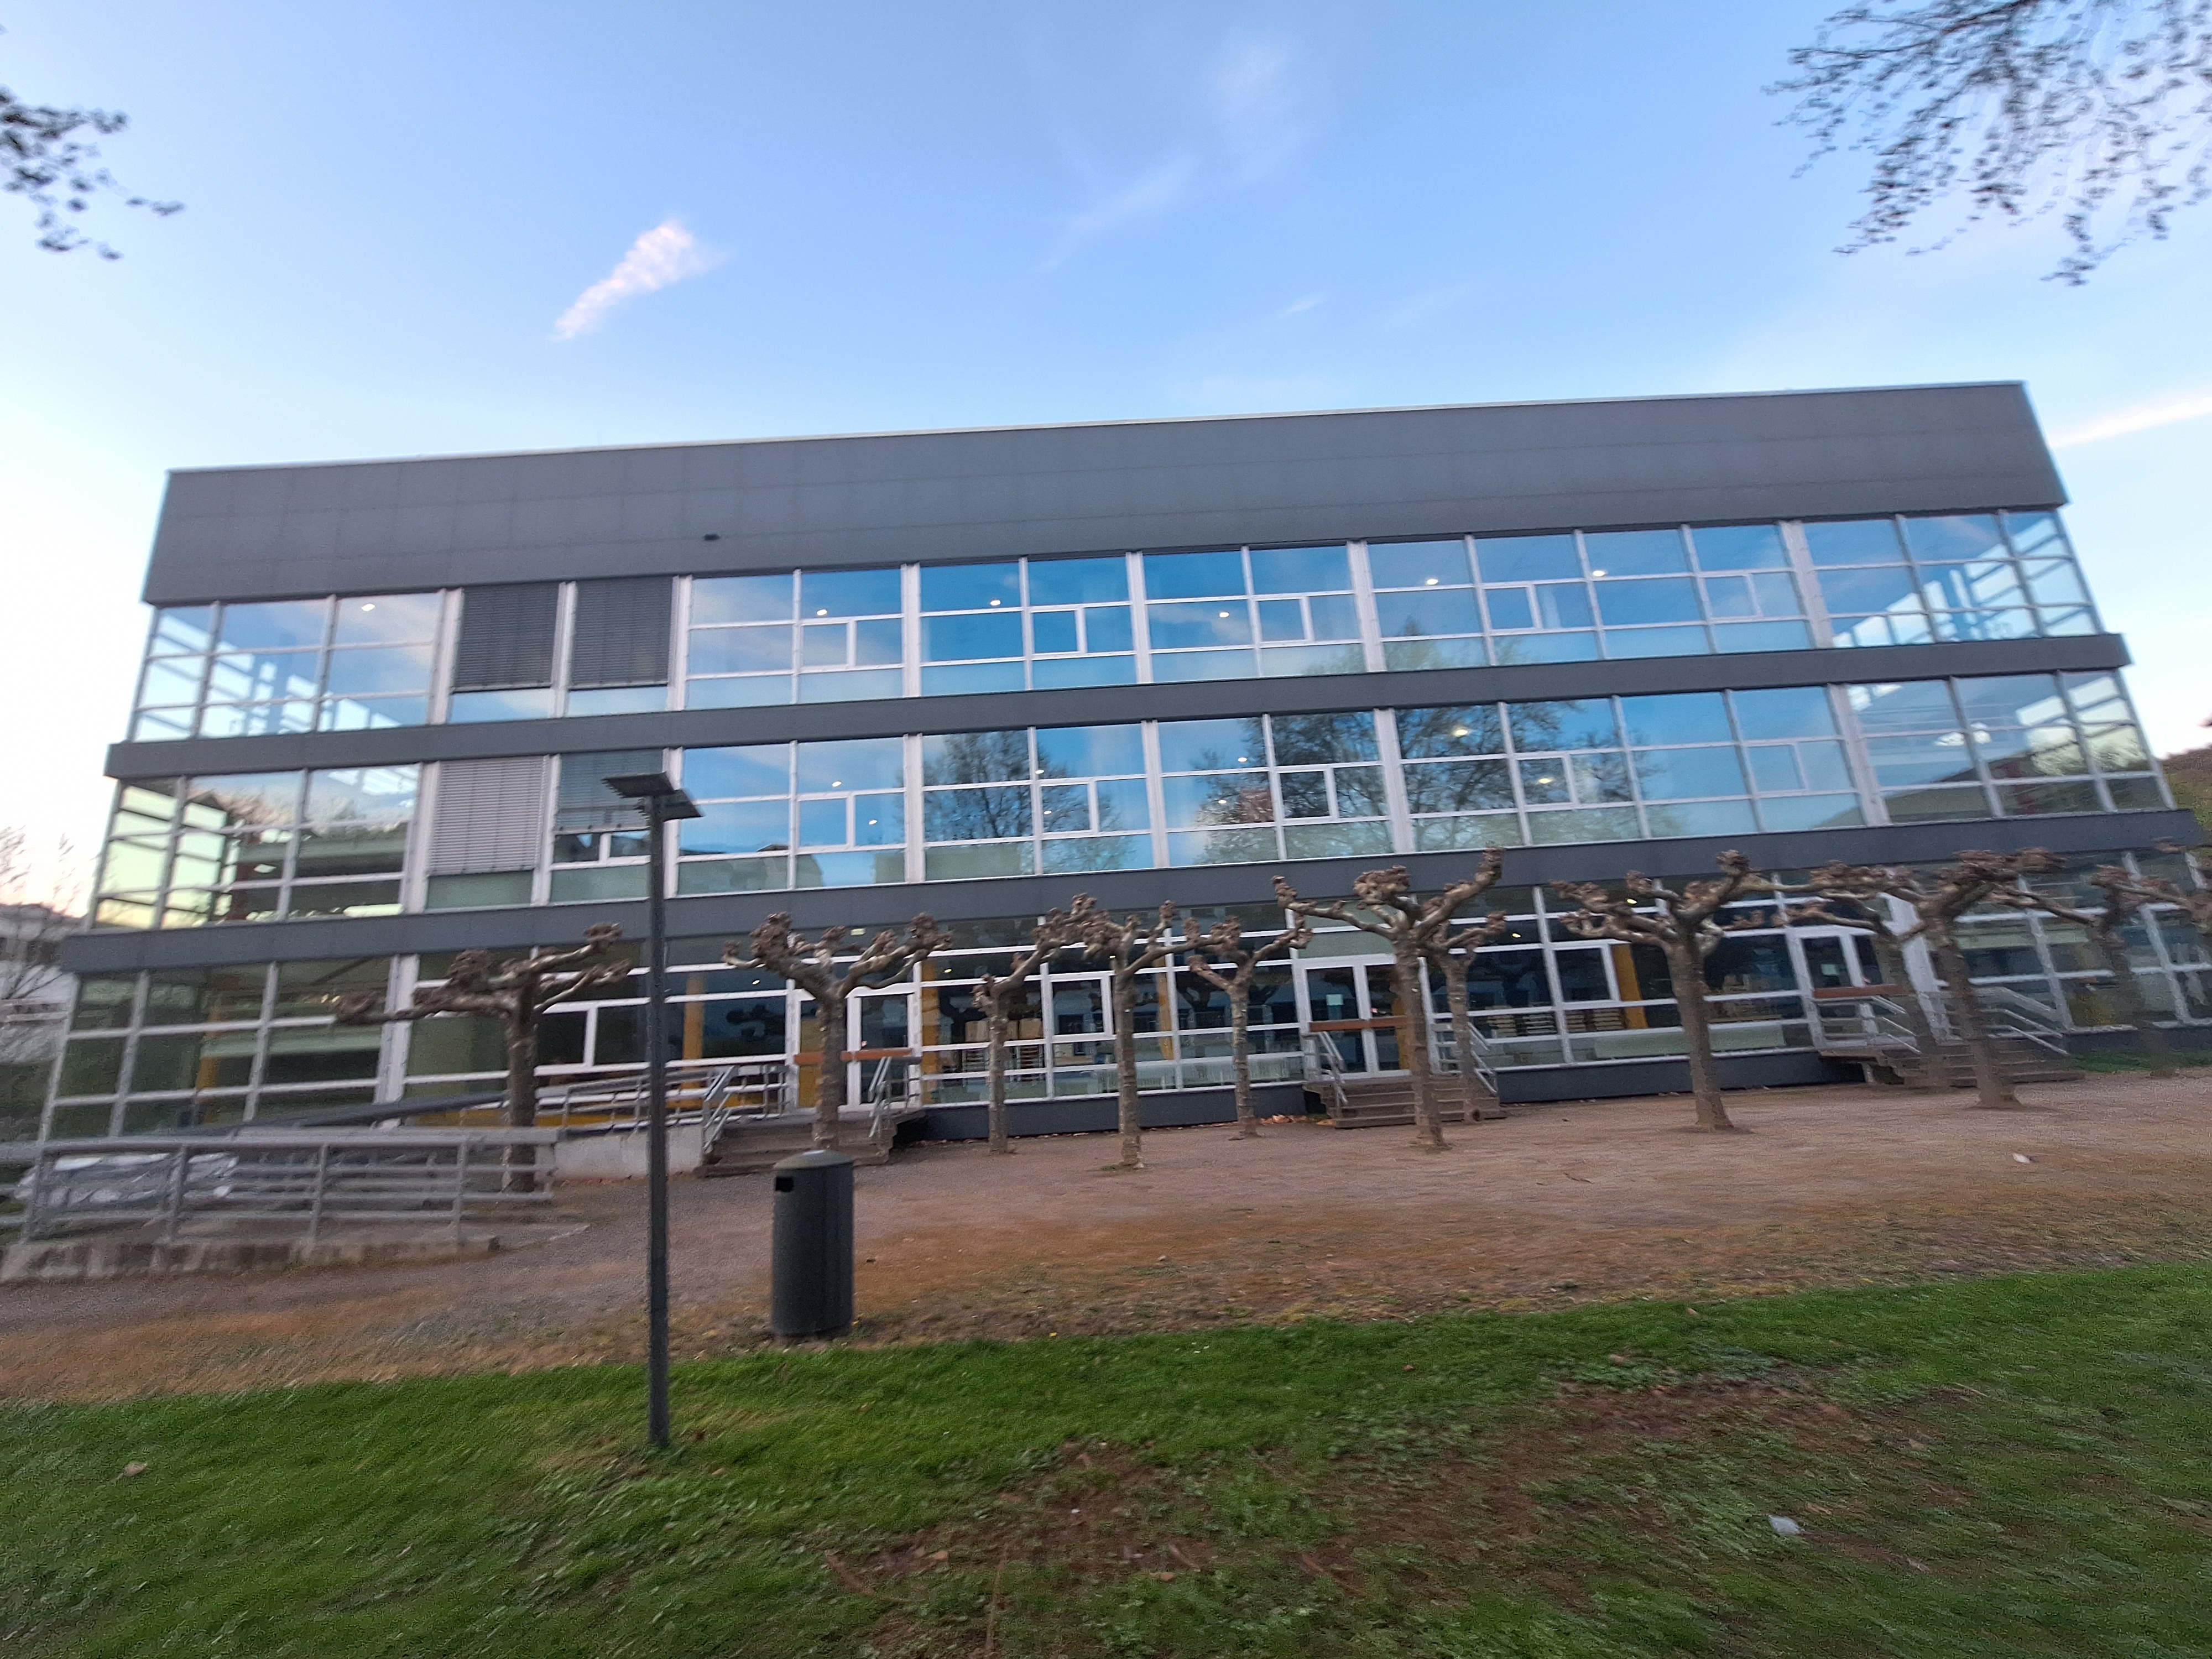
Building: Biegenstraße 14